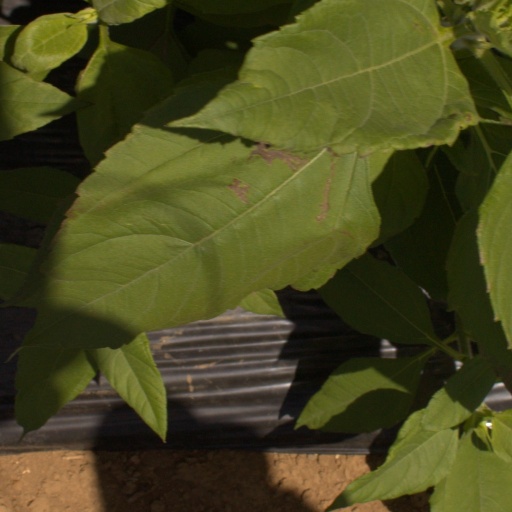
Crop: Jerusalem artichoke